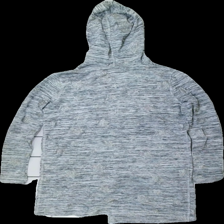
View: back
Type: Cardigan
Category: Children
Brand: Not in the list
Brand text on label: pepco
Colors: Grey
Material: ?
Pattern: Glitter
Cut: Regular
Size: 158
Season: All
Damage location: top center
Damage 2 location: top left
Damage 3 location: top right
Price range: 50-100
Recommended usage: Reuse
Description: grå melerad kofta med glitter stjärnor över hela